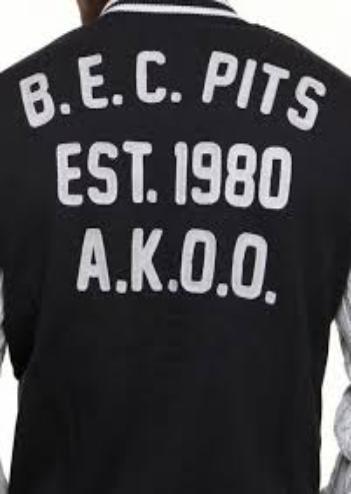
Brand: AKOO
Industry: Clothes